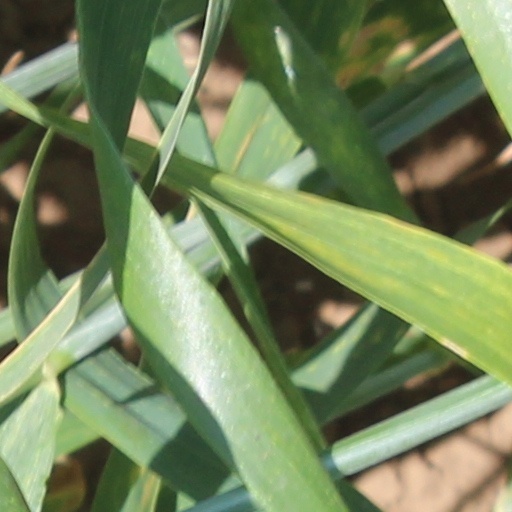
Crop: wheat